Hock Building

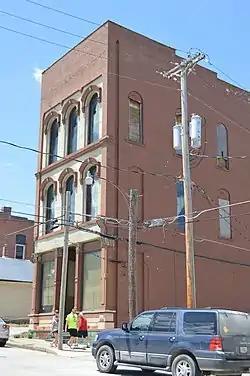
Hock Building, July 2014

Hock Building, also known as Standard Printing Company, Warehouse No. 8, is a historic commercial building located at Hannibal in Marion County, Missouri. It was built in 1872, and is a three-story brick structure, three bays wide and eight deep. It features arched windows with thick cast-iron moldings above and iron pilasters at the first floor storefront.